Bachelor's Hope (Chaptico, Maryland)

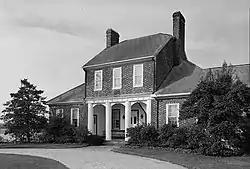
Bachelors Hope, 1937

Bachelor's Hope is a historic home located at Chaptico, St. Mary's County, Maryland. It is known for the two-story brick central block with a jerkinhead roof, which contains one large ground-floor room. On either side are one-story, two-room brick wings. No other known 18th century structure in the state exists with a similar combination of the "Great Hall" plan, facade, and component features.